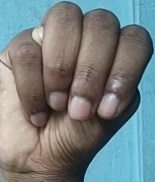
ASL sign: M